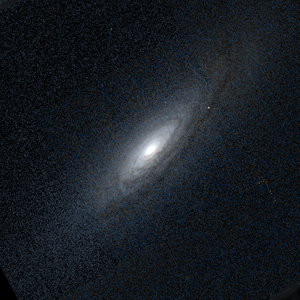
NGC 1320 est une galaxie spirale située dans la constellation de l'Éridan à environ 121 millions d'années-lumière de la Voie lactée. Elle a été découverte par l'astronome germano-britannique William Herschel en 1784.